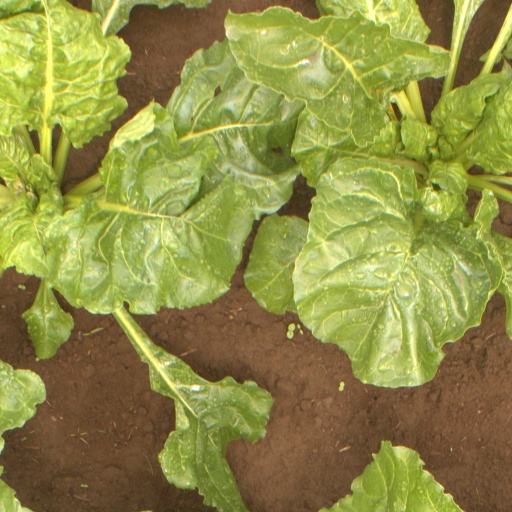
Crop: sugar beet